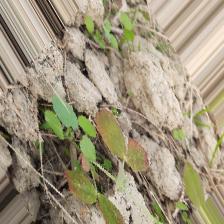
Label: Lentil Rust